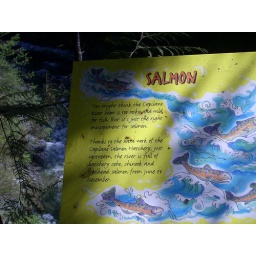
Sign on tree about salmon in river